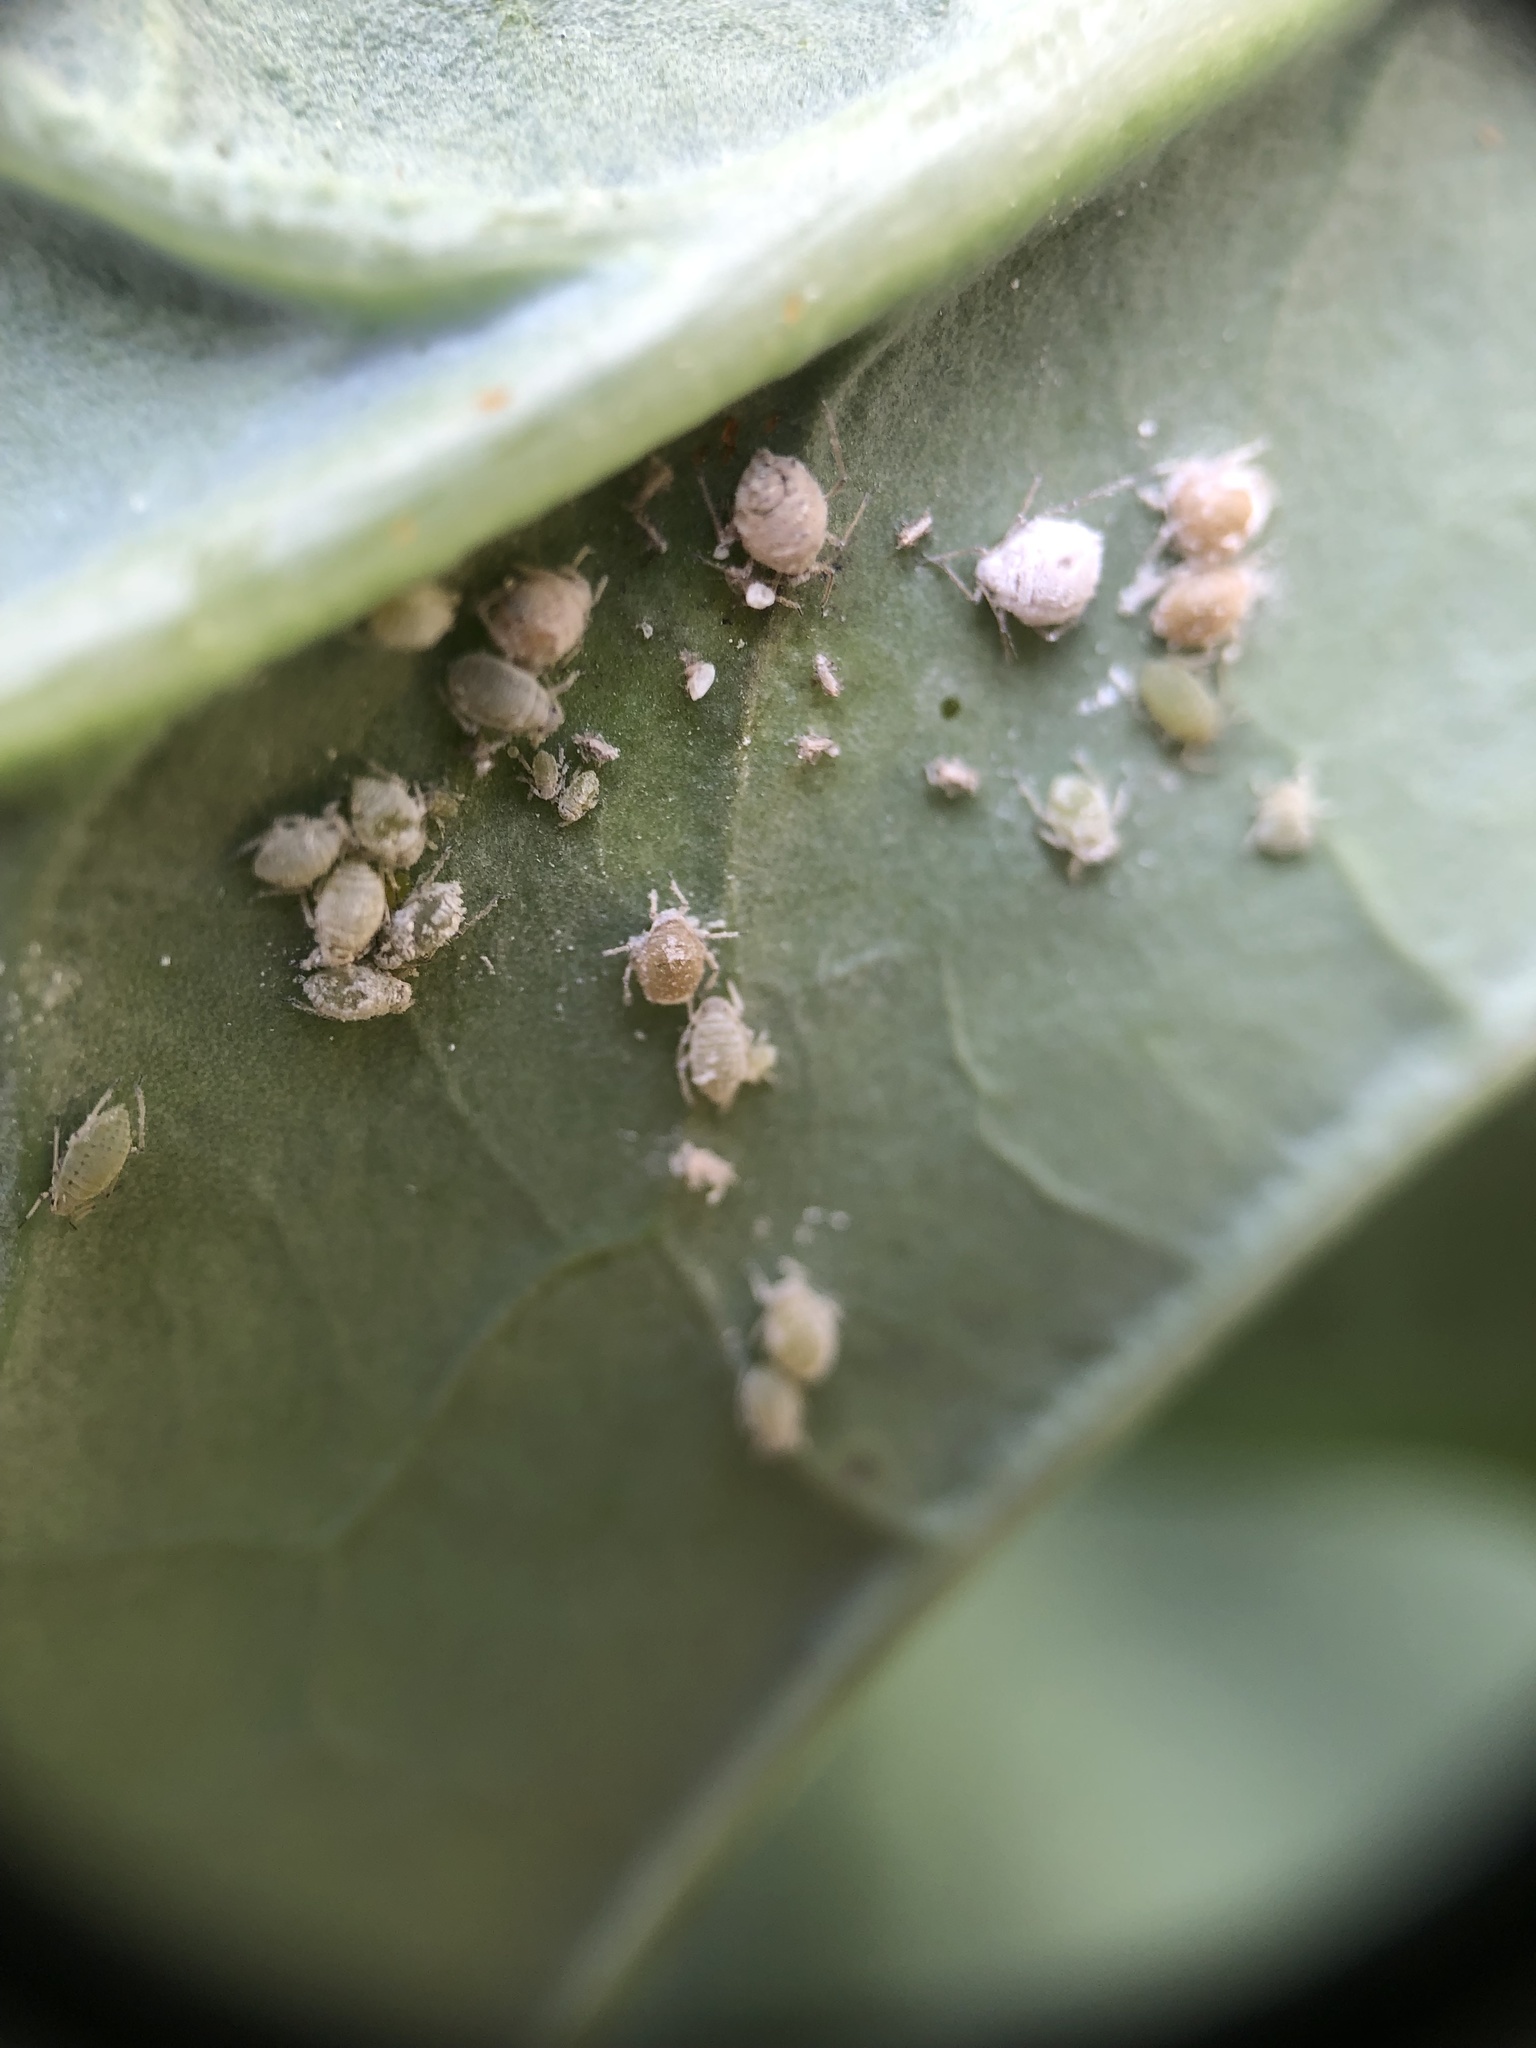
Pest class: cabbage_aphid